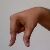
The image shows a hand gesture representing the letter 'Q' in Indian Sign Language.